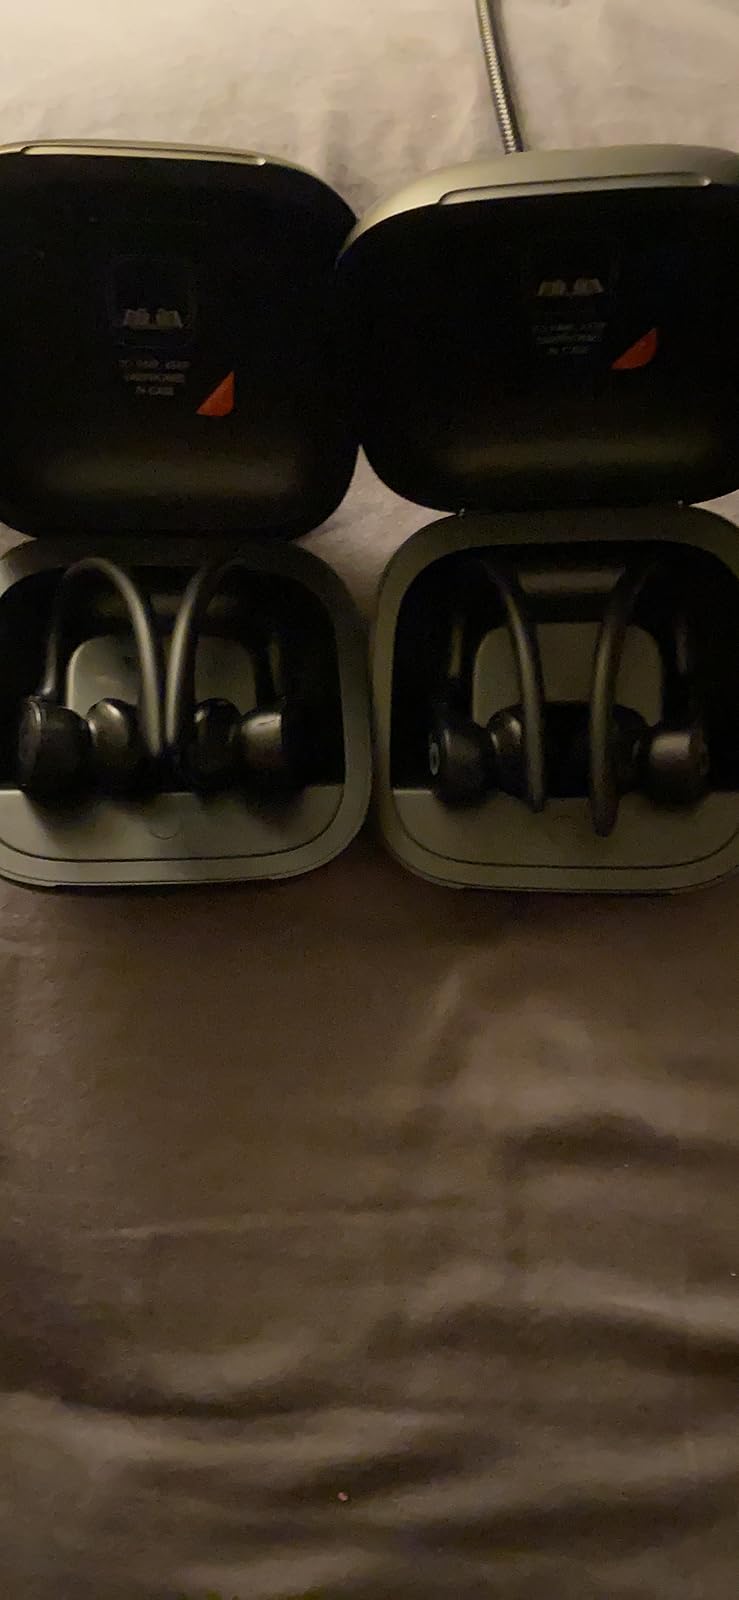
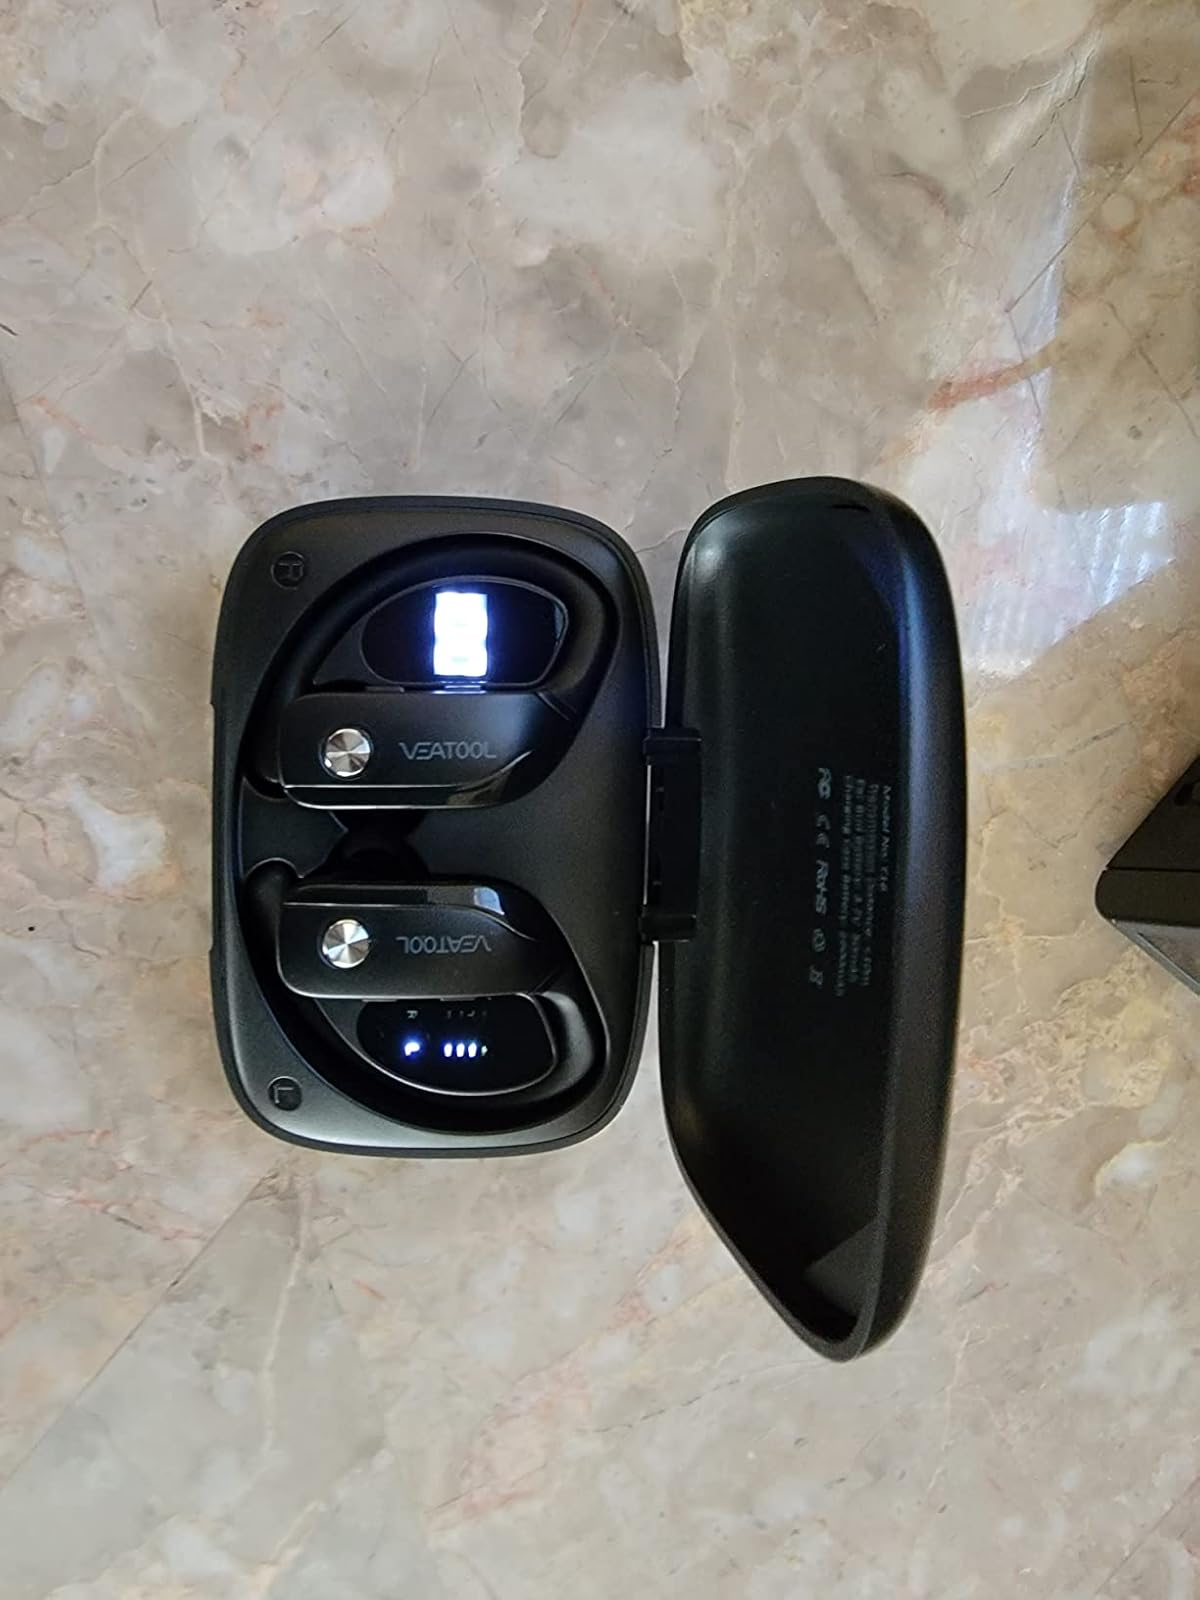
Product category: earbuds
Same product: no